Monte Hale (sportscaster)

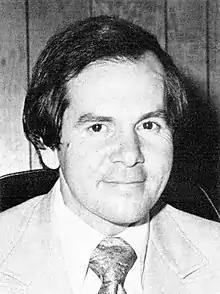
Hale in 1978

Monte Hale (November 17, 1939 - January 2, 1982) was a radio personality and owner of the WMTS-AM and FM radio stations located in Murfreesboro, Tennessee. Hale also served as part-owner of WGNS. From 1960 to 1981, Hale performed radio play-by-play duties for Middle Tennessee State University's football and basketball teams, and became known as "the Voice of the Blue Raiders."